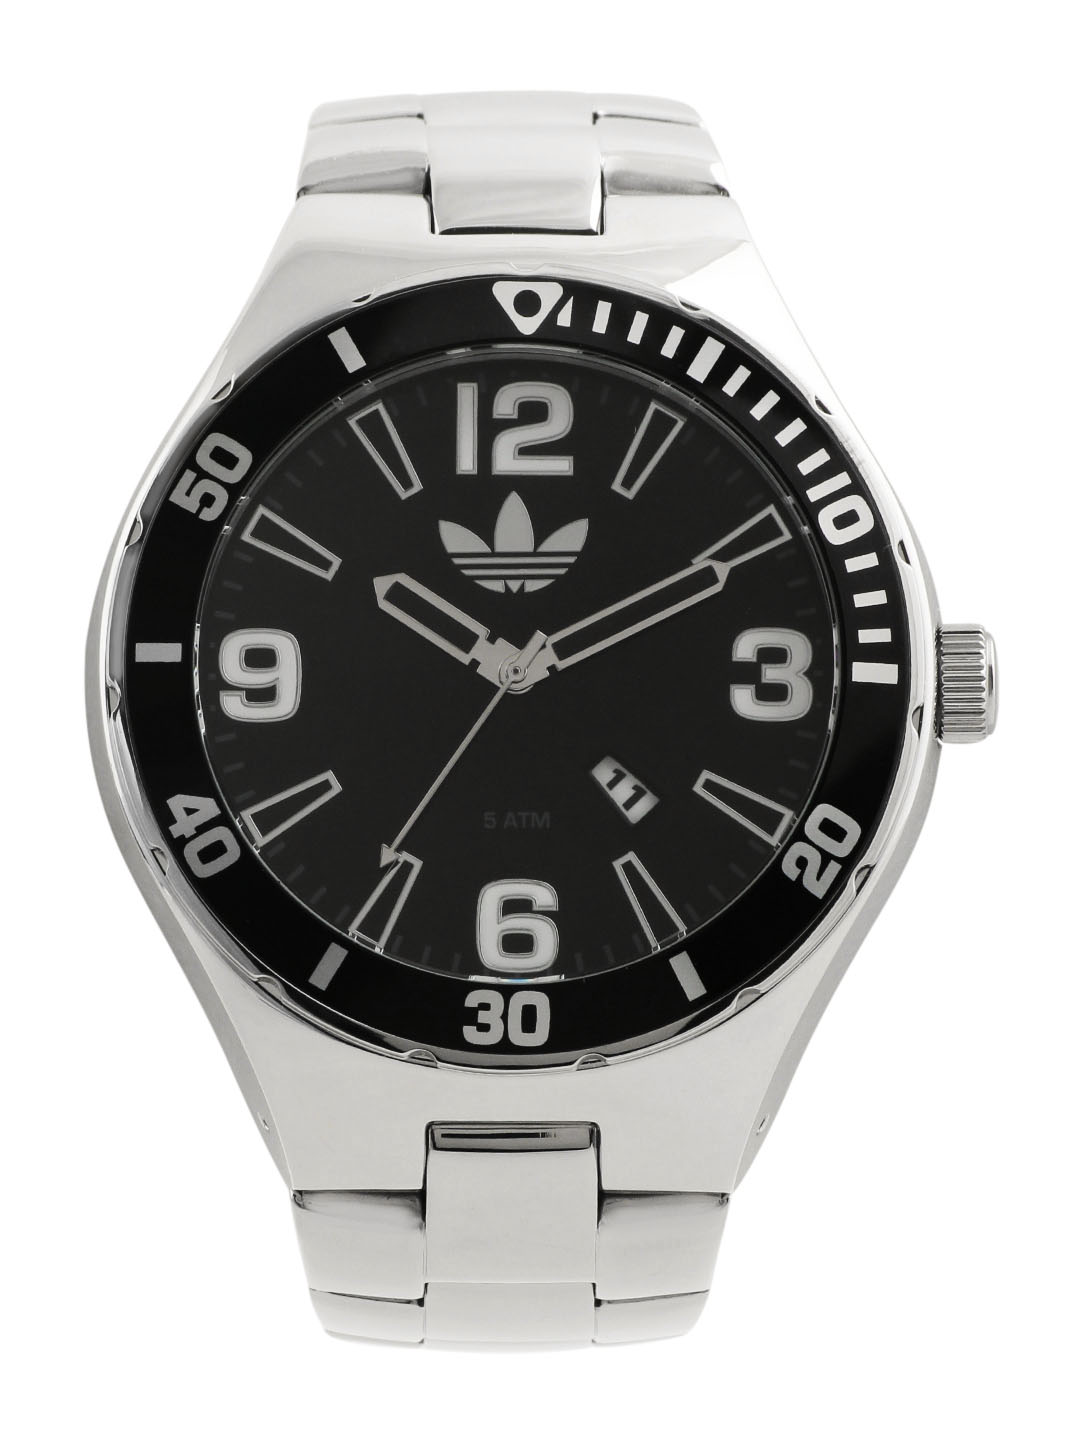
ADIDAS Originals Unisex Black Dial Watch ADH2647
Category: Accessories / Watches / Watches
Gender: Unisex
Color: White
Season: Winter 2016
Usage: Casual